Tottenham Hotspur F.C.

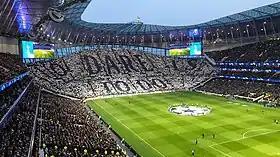
Fans displaying the club motto 'To Dare Is to Do' on the South Stand before the UEFA Champions League quarter-final with Manchester City on 9 April 2019

In October 2008, the club announced a plan to build a new stadium immediately to the north of the existing White Hart Lane stadium, with the southern half of the new stadium's pitch overlapping the northern part of the Lane. This proposal would become the Northumberland Development Project. The club submitted a planning application in October 2009 but, following critical reactions to the plan, it was withdrawn in favour of a substantially revised planning application for the stadium and other associated developments. The new plan was resubmitted and approved by Haringey Council in September 2010, and an agreement for the Northumberland Development Project was signed on 20 September 2011.